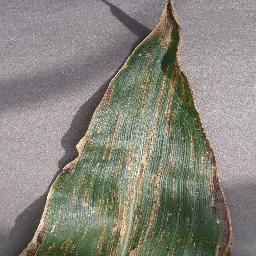
Label: Corn_(Maize)___Gray_Leaf_Spot_(Cercospora)